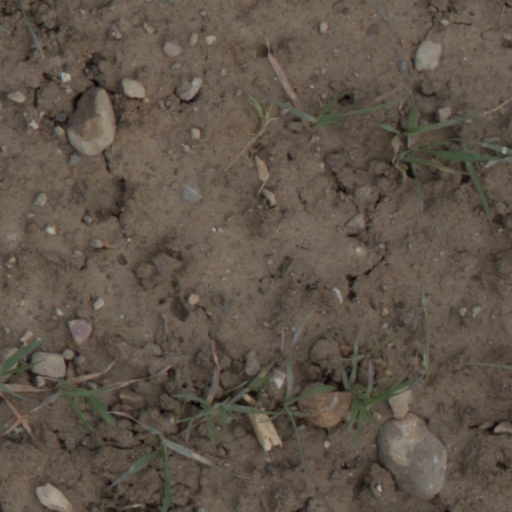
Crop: wheat